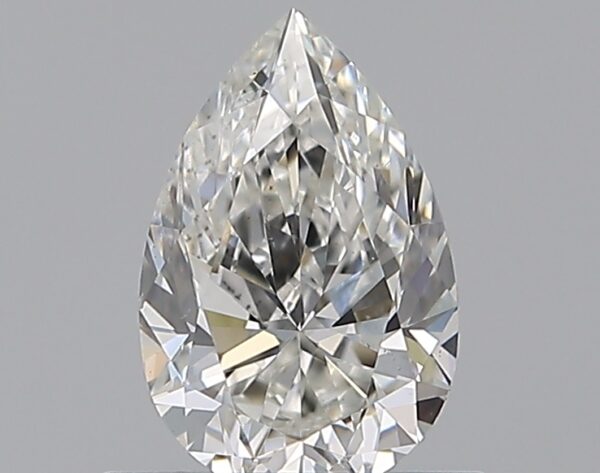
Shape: pear
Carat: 0.71
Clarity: VS2
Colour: H
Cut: EX
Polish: EX
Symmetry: EX
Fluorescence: N
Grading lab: GIA
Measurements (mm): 7.48 x 4.91 x 3.13